Lake of Tears

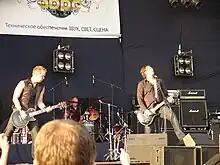
Lake of Tears during ProRock-2009 festivalLTR: Fredrik Jordanius, Johan Oudhuis, Daniel Brennare

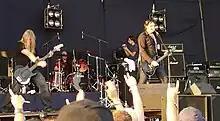
Lake of Tears during ProRock-2009 festivalLTR: Mikael Larsson, Johan Oudhuis, Daniel Brennare

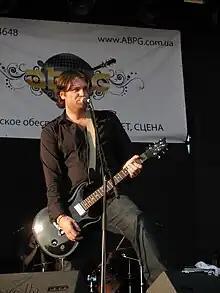
Daniel Brennare at ProRock 2009 festival

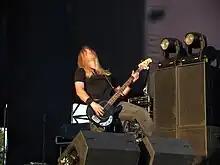
Mikael Larsson at ProRock 2009 festival

1997 brought the release of the band's most popular studio effort until then, "A Crimson Cosmos". If "Headstones" had been a revision of their earlier sound, "A Crimson Cosmos" was a complete rebirth, being a hypnotically melodic album. The release's closing track, "A Crimson Cosmos", reflected a marked influence by progressive/psychedelic luminaries Pink Floyd, while other tracks, such as Lady Rosenred and Raistlin and the Rose reflected popular fantasy themes. Rhythm guitarist Jonas Eriksson had left the band before the release, being replaced by guitarist Ulrik Lindblom. After recording "A Crimson Cosmos" and touring with Lake of Tears until 1999, he also left the band and had to be substituted by Magnus Sahlgren, who played as lead guitarist, but only as a guest artist. Although he played on "Forever Autumn" and every subsequent Lake of Tears album, often composing the majority of lead guitar riffs, Sahlgren was only formally accepted as a band member following the release of 2004's "Black Brick Road".